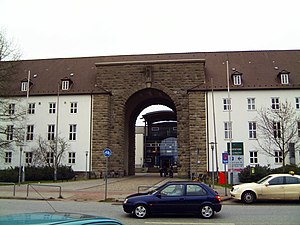
Bezirk Hamburg-Nord / Galleri
Bezirk Hamburg-Nord er et af de syv bezirke i Hamborg. I nord grænser bezirket op til delstaten Slesvig-Holsten, i øst mod Bezirk Wandsbek, i syd mod Bezirk Hamburg-Mitte og i vest mod Bezirk Eimsbüttel.